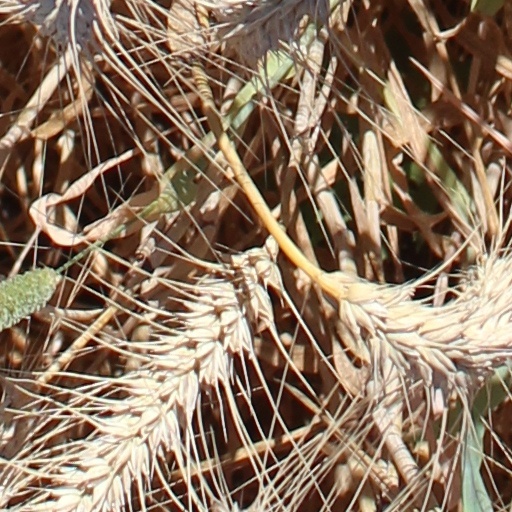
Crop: wheat